Pac-Man 2: The New Adventures

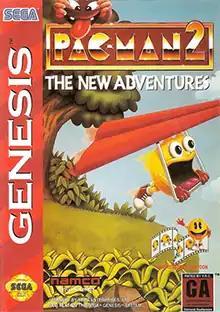
Genesis version cover art

Pac-Man 2: The New Adventures, known in Japan as , is a 1994 side-scrolling point-and-click adventure game in the "Pac-Man" series developed and published by Namco. Instead of being a maze game like the majority of its predecessors, "Pac-Man 2" incorporates light point-and-click adventure game elements. The game borrows its structure and certain elements from "Pac-Land", and also appears to contain certain elements from the animated series, such as Pac-Man's family and a main villain commanding the ghosts.